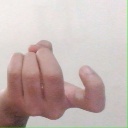
अक्षर: ज